George Hitchcock (artist)

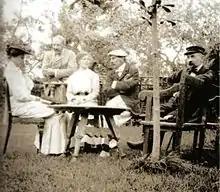
The (l.t.r.) Henriette Hitchcock, (unknown), Corinne Melchers, George Hitchcock and Gari Melchers. Archives, Gari Melchers Home and Studio.

He attracted notice in the Paris Salon of 1885 with his "Tulip Growing", of a Dutch garden he painted in the Netherlands. For years he had a studio in that country near Egmond aan Zee, where he started his "Art Summer School" that later resulted in a group of returning summer artists, including Gari Melchers, that informally became the "Egmondse School" (1890-1905). He received these students and guests at his "Huis Schuylenburgh", a large estate in Egmond aan den Hoef.